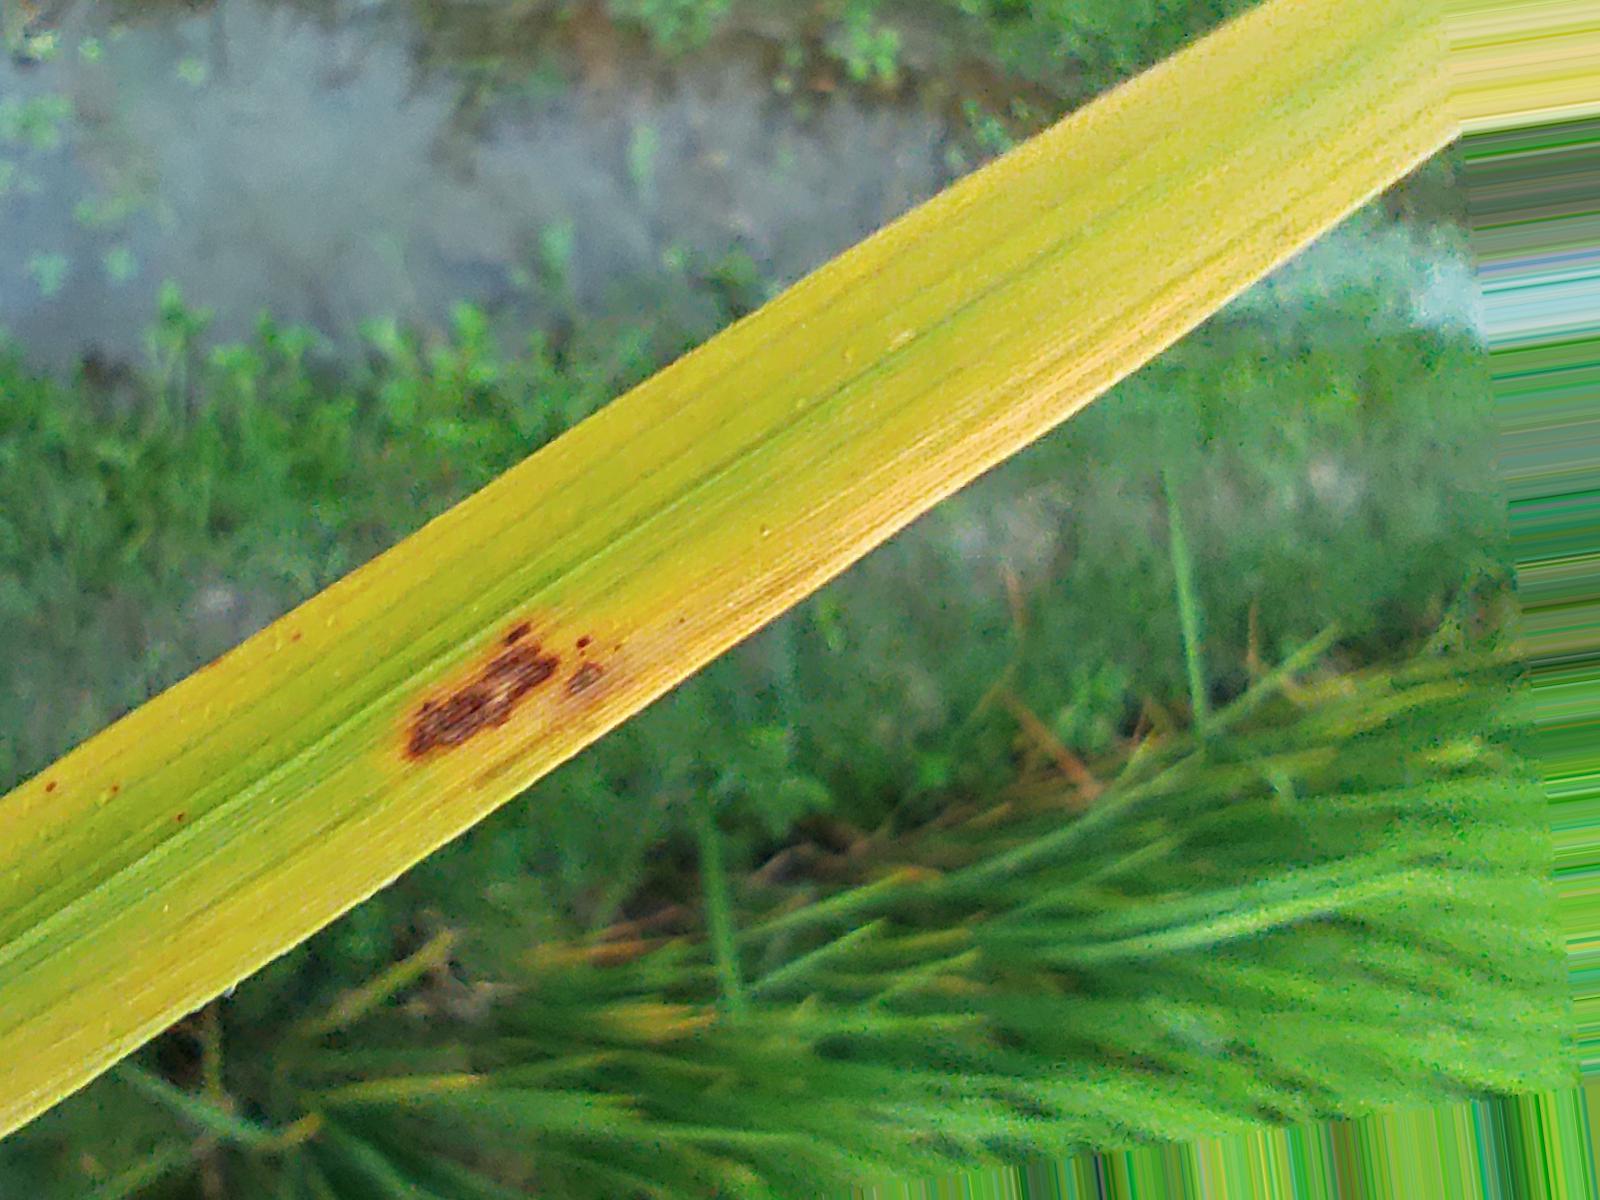
Nhãn: Bệnh Gạch Nâu ( Narrow Brown Spot )